Challenge (TV channel)

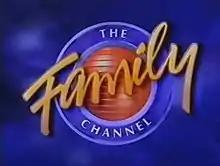
Family Channel UK ident (1995)

The Family Channel was a domestic version of the American cable network of the same name (now known as Freeform), then-owned by U.S. firm International Family Entertainment; which was the spin-off of the Christian Broadcasting Network that operated the channel. Prior to its launch, IFE sold a 39% stake in the channel to the UK-based Flextech (later to be known as Virgin Media Television, and the Living TV Group) in June 1993. The Family Channel was then launched on 1 September 1993.